Yamaha Rhino

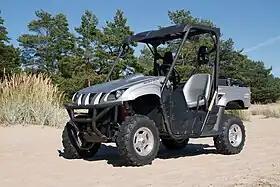
Yamaha Rhino 660cc

The Yamaha Rhino was an American off-road vehicle produced by Yamaha Motor Company from 2004 to 2012. Built at Yamaha’s factory in Newnan, Georgia, they could be equipped with either two or four-wheel drive. As a two-seater side-by-side, the vehicle was classified as a utility task vehicle (UTV) or recreational off-highway vehicle (ROV).